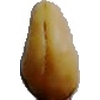
Label: caju_seed